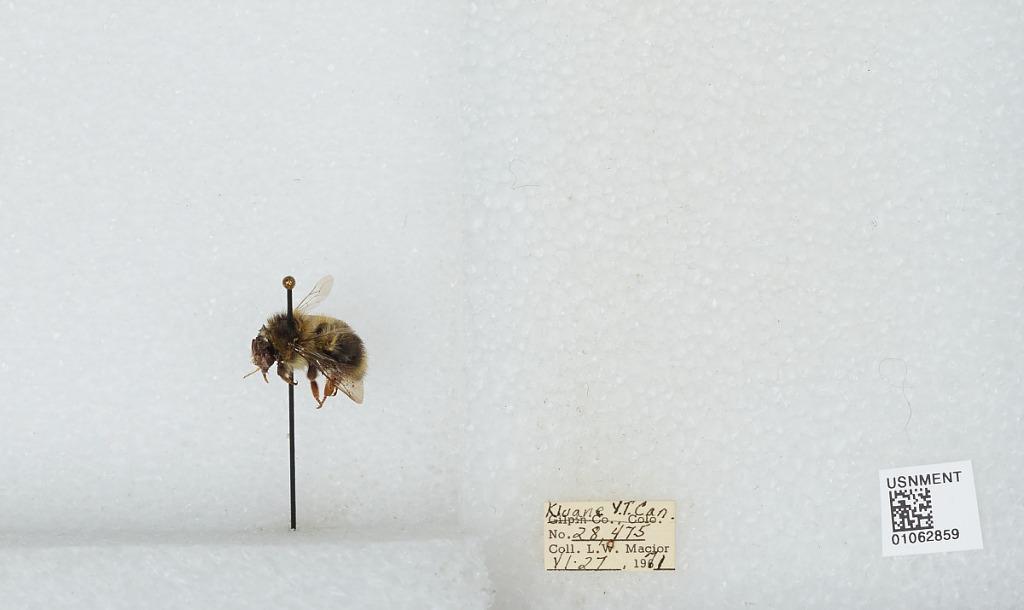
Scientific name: Bombus bifarius nearcticus
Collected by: L. Macior
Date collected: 1971-6-27
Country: Canada
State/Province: Yukon Territory
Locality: Kluane
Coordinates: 60.75, -139.5